Lopamudra

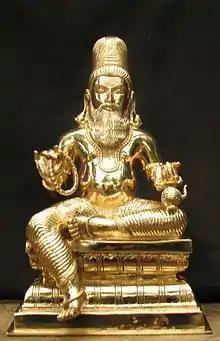
Temple image of Agastya

The background to Agastya and Lopamudra's legend in the Mahabharata starts with the asura brothers Ilvala and Vatapi of the region of Manismati. It is also said that they hailed from Badami in Karnataka, South India. Ilvala requested a learned Brahmin to bless him with a son who would be as powerful as Indra. As this did not materialize Ilvala and his brother Vatapi got annoyed with the Brahmins and started taking revenge against them by adopting magical tricks. Illwala's brother Vatapi would transform himself into a buffalo and after slaying the buffalo the cooked meat would be served to the Brahmins. Once the meal was consumed by the Brahmins then Ilvala would call out for his brother to come out of the stomach of the Brahmins. Vatapi would then assume his normal human form and emerge from the stomach of the Brahmins killing them in the process. This aspect was made known to Agastya. At that time Agastya who had attained benefit of his long penance through asceticism went to the heaven where on his way he saw a few manes suspended with their legs up over a gorge. Surprised, Agastya asked them the reason for their such a plight. They told him that they were waiting for a son to be born to their descendant to get release from this curse. They also told him that they were his ancestors and it was now left to him (Agastya) to get married and soon beget a son, perform oblation rites to gods, and get them released from the curse so that they could go to heaven. Agastya promised the manes of his ancestors that he would fulfill their wish. In another version it is said that Agastya encountered his ancestors in a dream in the form of suspended manes with heels up over a deep ravine.